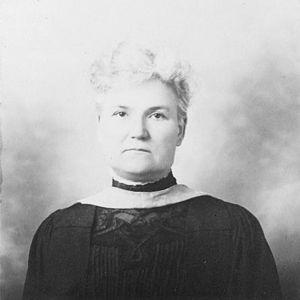
Ellen Fitz Pendleton est une éducatrice américaine. Elle a été présidente du Wellesley College pendant 25 ans et l'a notamment agrandi financièrement et physiquement.